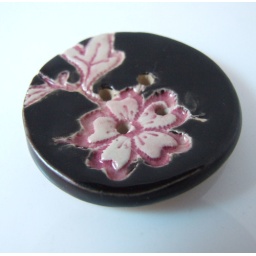
Laurel in black and rose